Giovanni Camillo Sagrestani

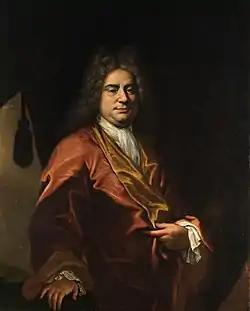
"A Gentleman", by Giovanni Camillo Sagrestani.

Giovanni Camillo Sagrestani (1660–1731) was an Italian painter of the Baroque era.